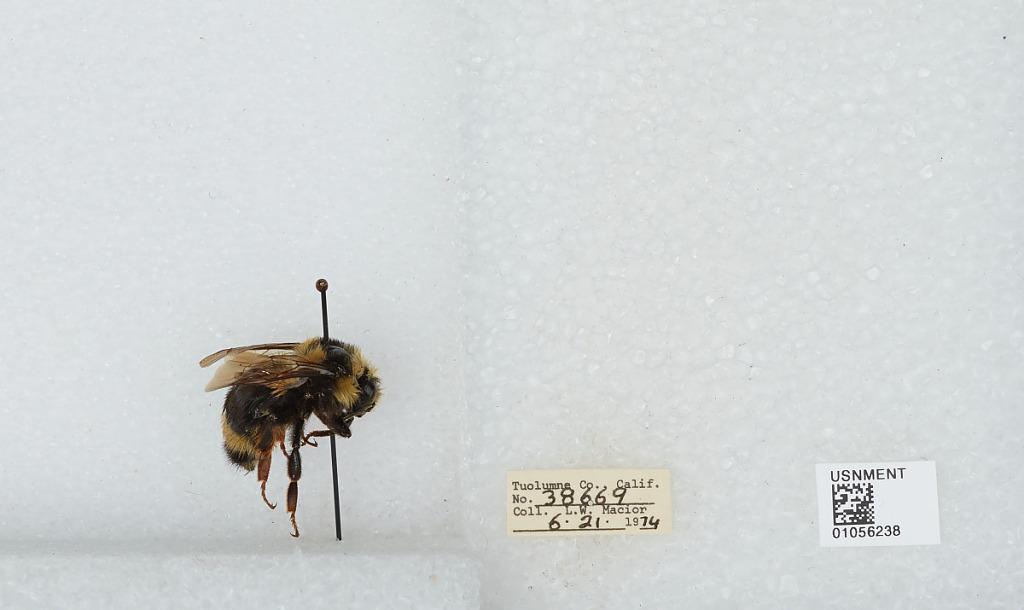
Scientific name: Bombus bifarius nearcticus
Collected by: L. Macior
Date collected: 1974-6-21
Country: United States
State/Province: California
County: Tuolumne
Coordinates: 38.02, -119.94